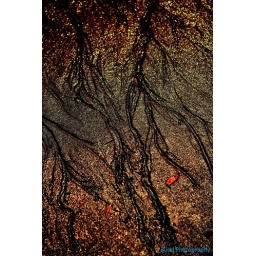
water patterns in sand with gold red and even some greenish glitter--aka fools gold and other minerals shinnin in the sun